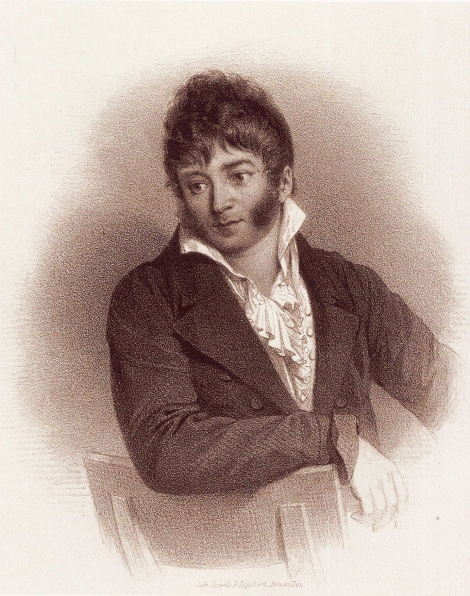
Label: not_food